First Military District

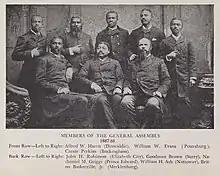
African American members of Virginia's General Assembly, featured in Luther Jackson's "Negro Office Holders in Virginia, 1865–1895"

During the time after military rule, African Americans merely gained minority status in the constitutional convention, in either house of the General Assembly, or in city or county government offices. However, the Constitutional right for African Americans to vote was firmly established under military rule, which lead to the election of more than twenty African Americans to Virginia's General Assembly between 1870 and 1875. While many of these African American political leaders following the end of military rule were somewhat wealthier and had more education than other African Americans, they faced many of the same difficulties and obstacles as the men who were born into slavery. They worked in jobs similar to other freedmen, such as mechanics, farmers, and ministers. However, these first African American political leaders in Virginia used the guarantee of suffrage in the 15th Amendment to their full advantage and paved the path for future leaders and further struggles for equal rights to follow in their footsteps.